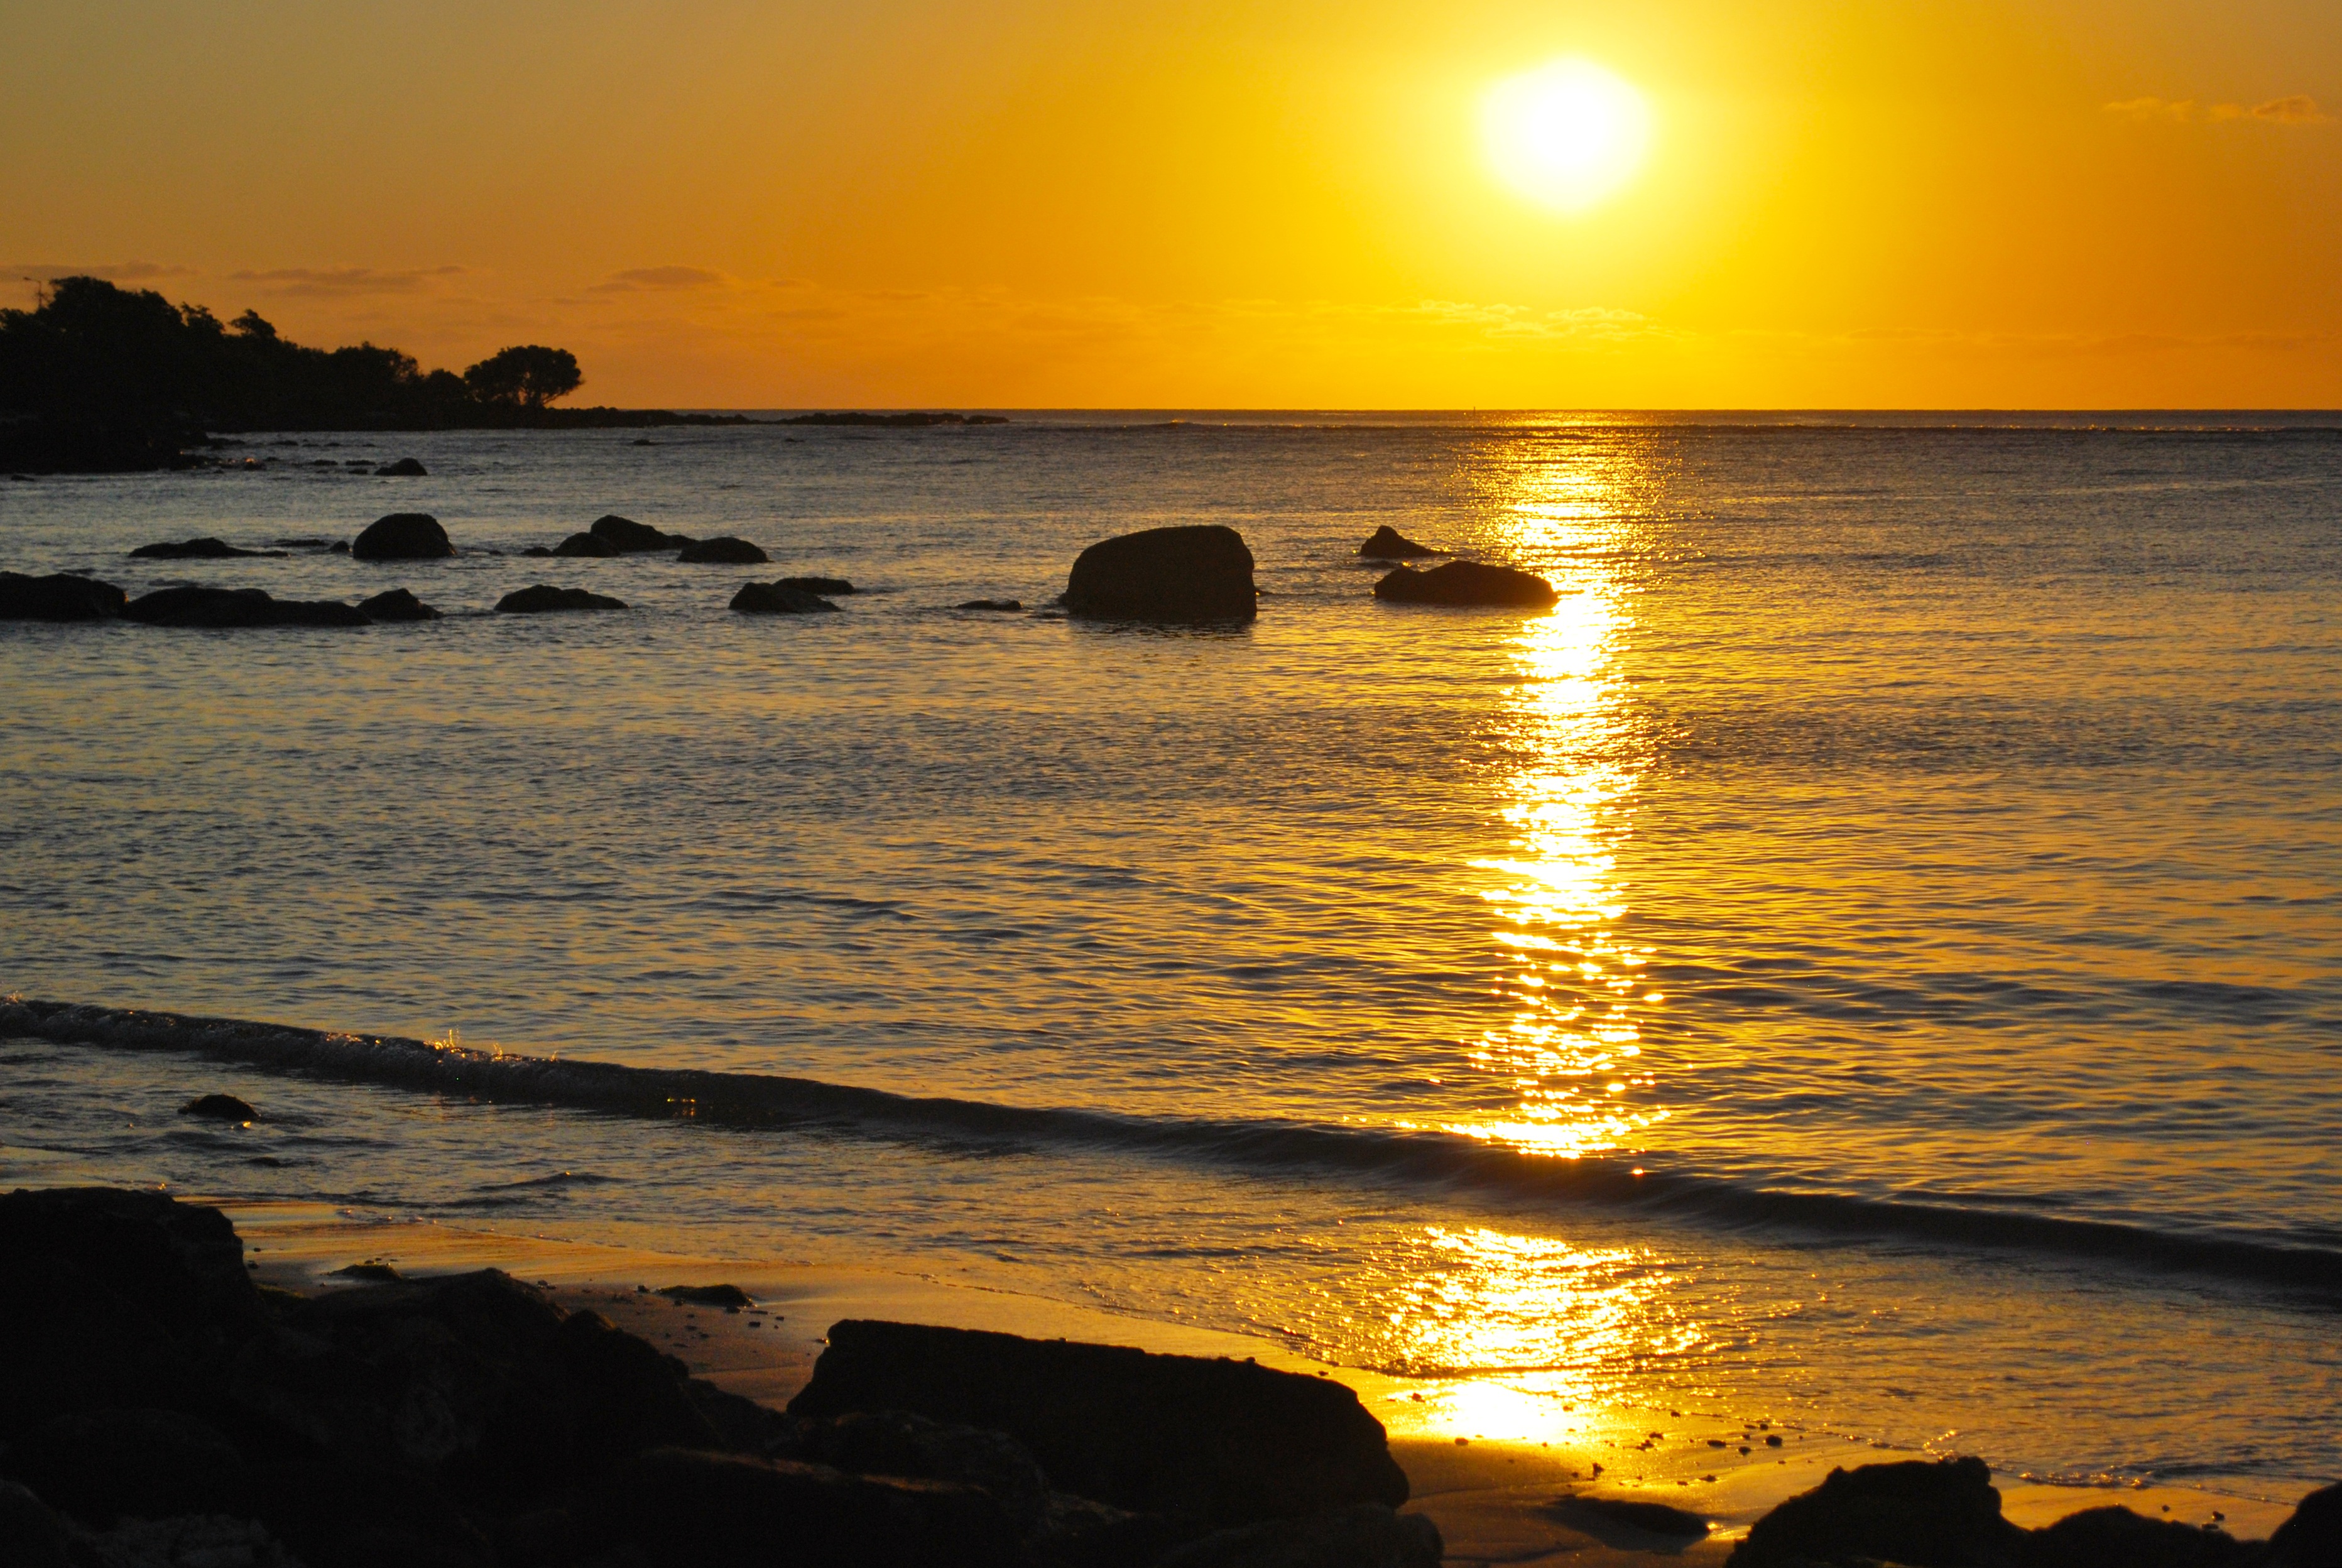
beach, sea, coast, nature, rock, ocean, horizon, sun, sunrise, sunset, sunlight, morning, shore, wave, dawn, dusk, evening, reflection, bay, body of water, background, beautiful, day, end, cape, afterglow, mauritius, wind wave